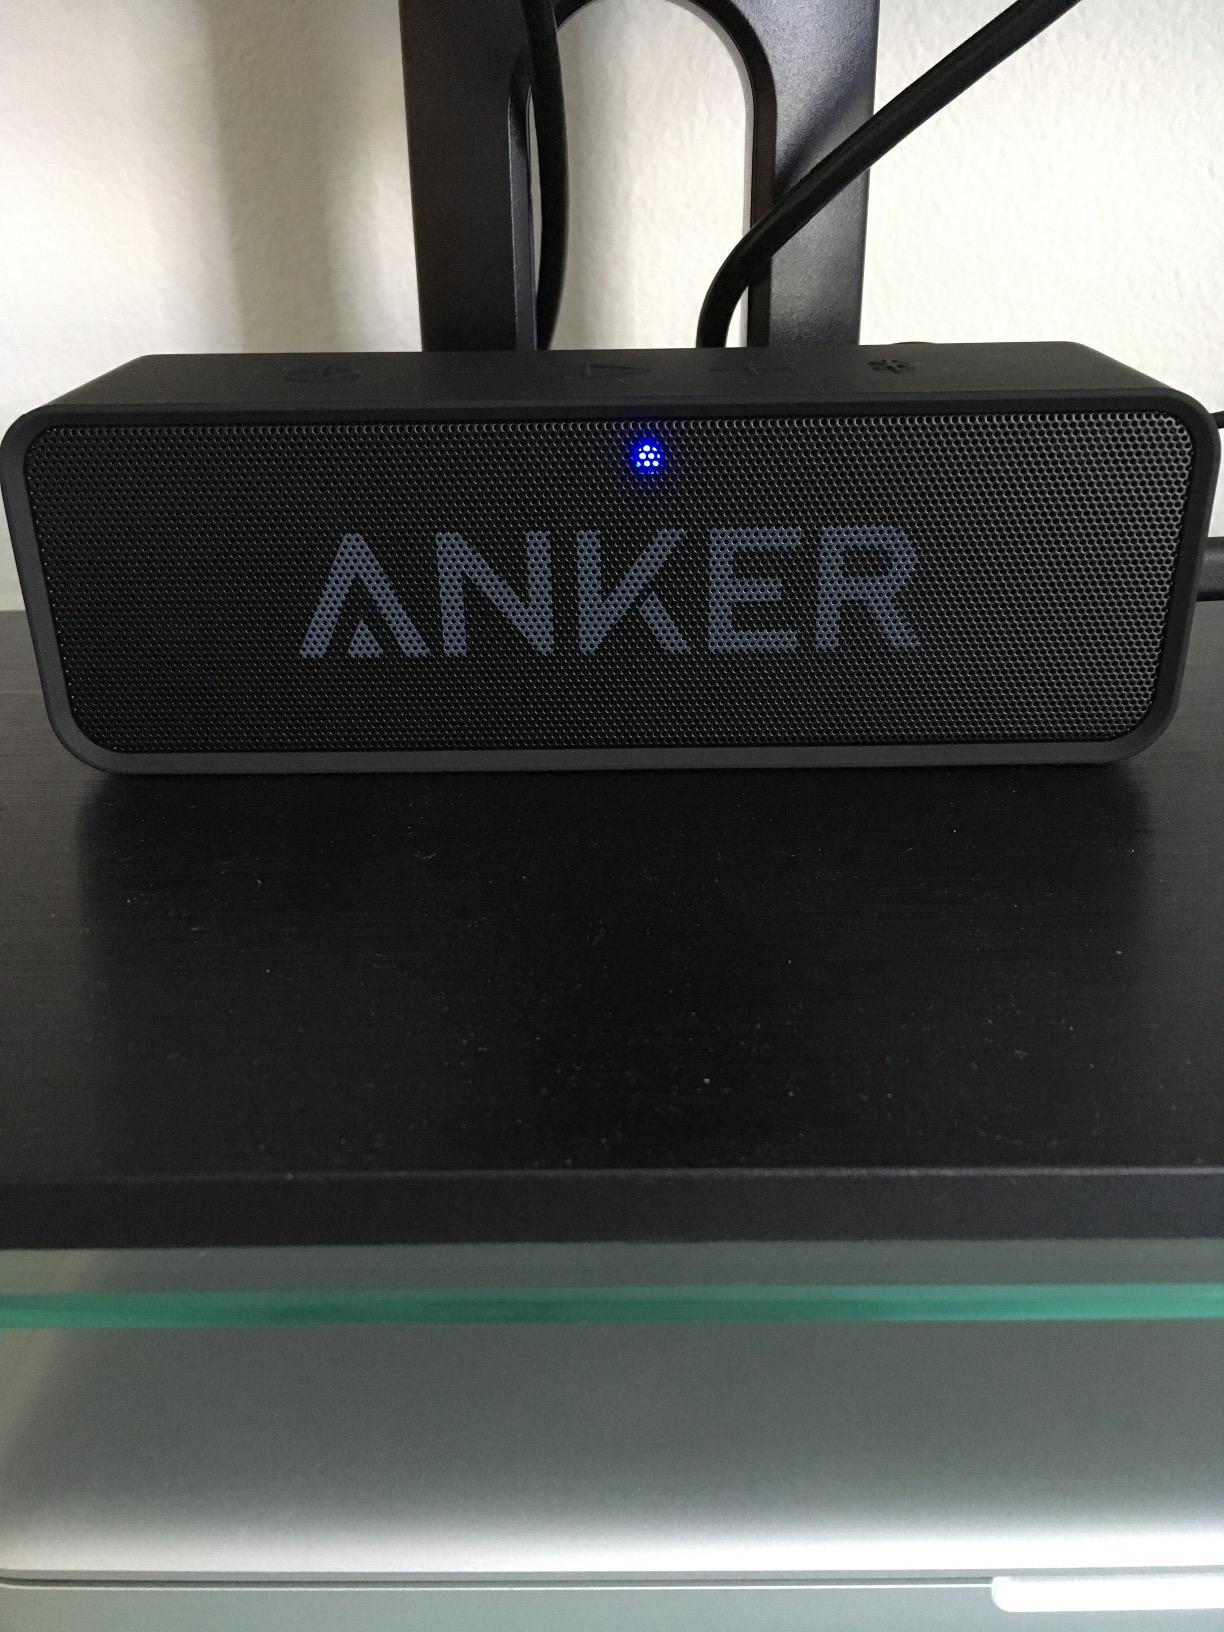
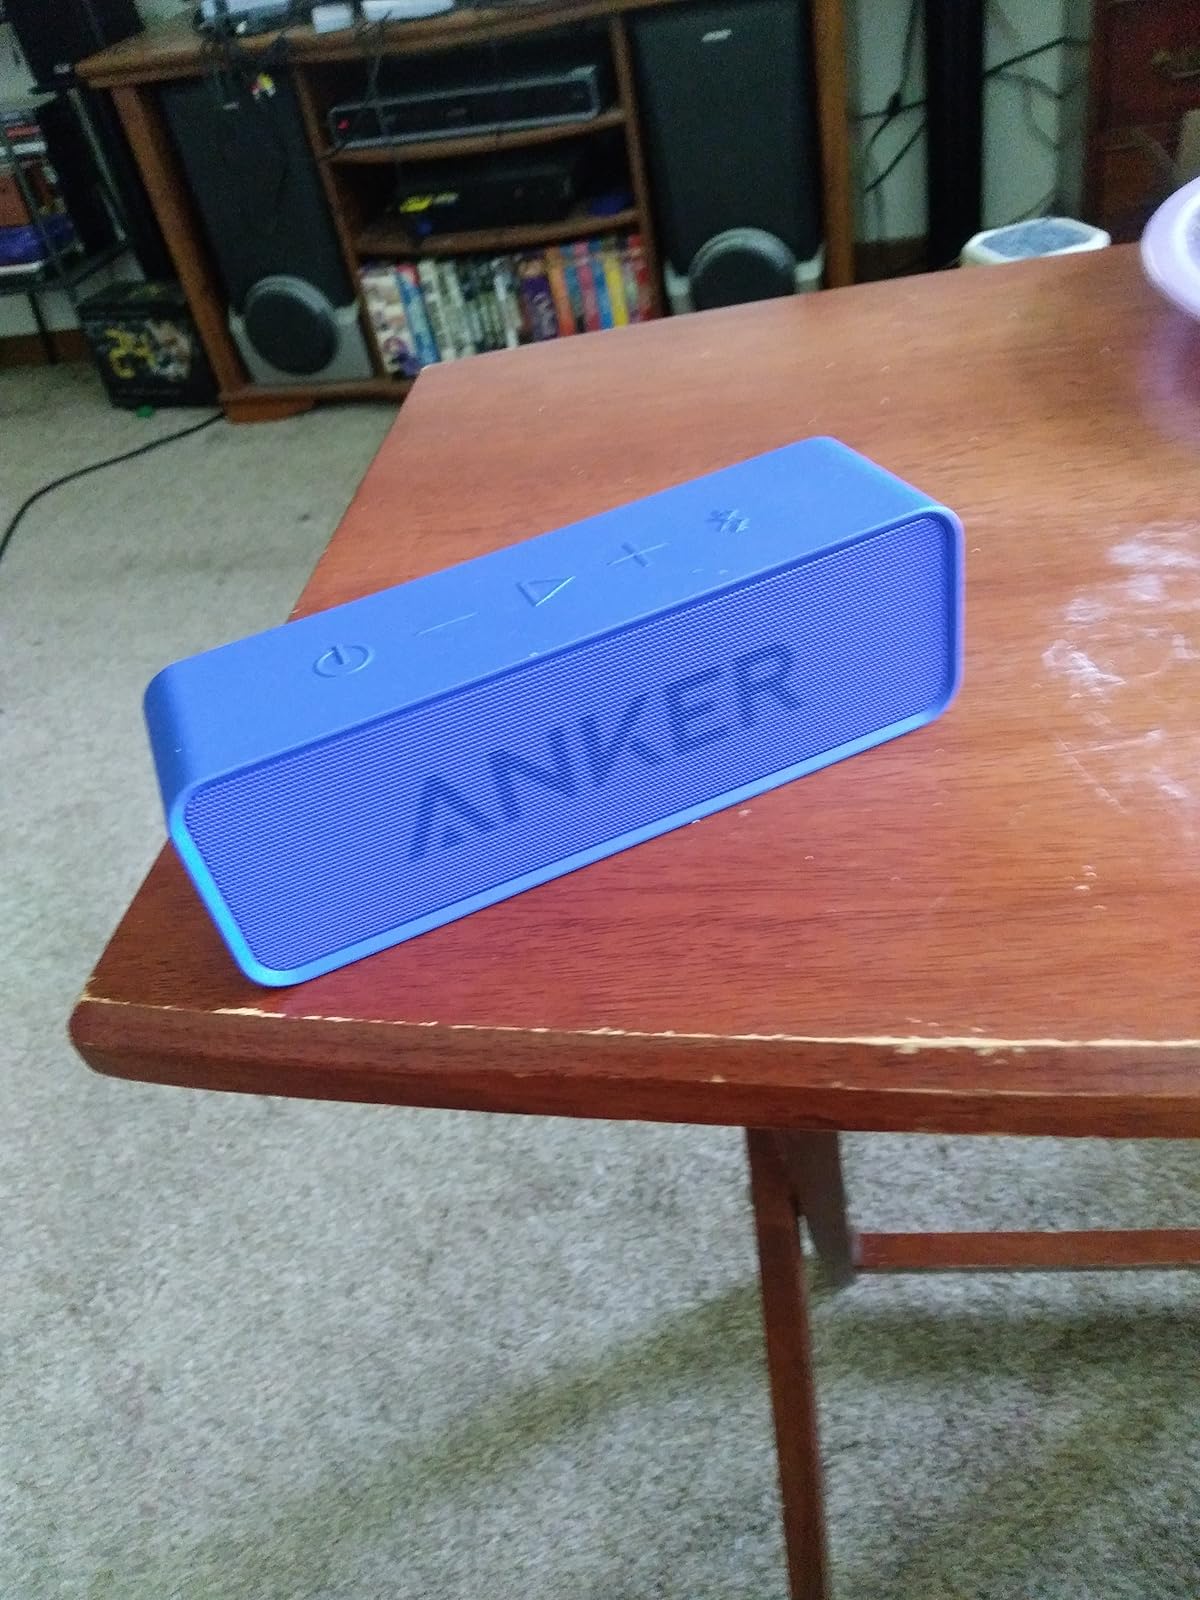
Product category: speaker
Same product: no